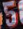
Number: 5